Climate model

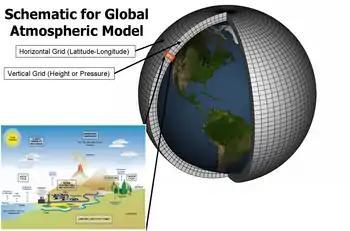
Climate models divide the planet into a 3-dimensional grid and apply differential equations to each grid. Climate model equations are based on the basic laws of physics, fluid motion, and chemistry.

Complex climate models enable extreme event attribution, which is the science of identifying and quantifying the role that human-caused climate change plays in the frequency, intensity and impacts of extreme weather events. Attribution science aims to determine the degree to which such events can be explained by or linked to human-caused global warming, and are not simply due to random climate variability or natural weather patterns.